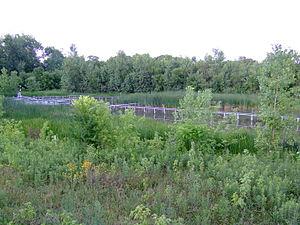
Cet article recense les zones humides des États-Unis concernées par la convention de Ramsar.